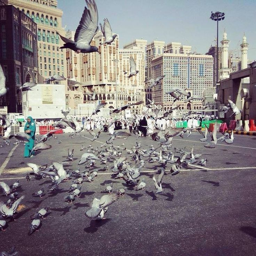
birds on the streets ... peninsula